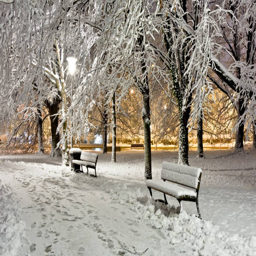
a snow - covered city park at night .